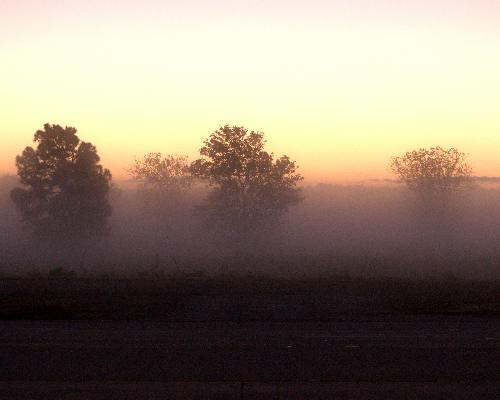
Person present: No